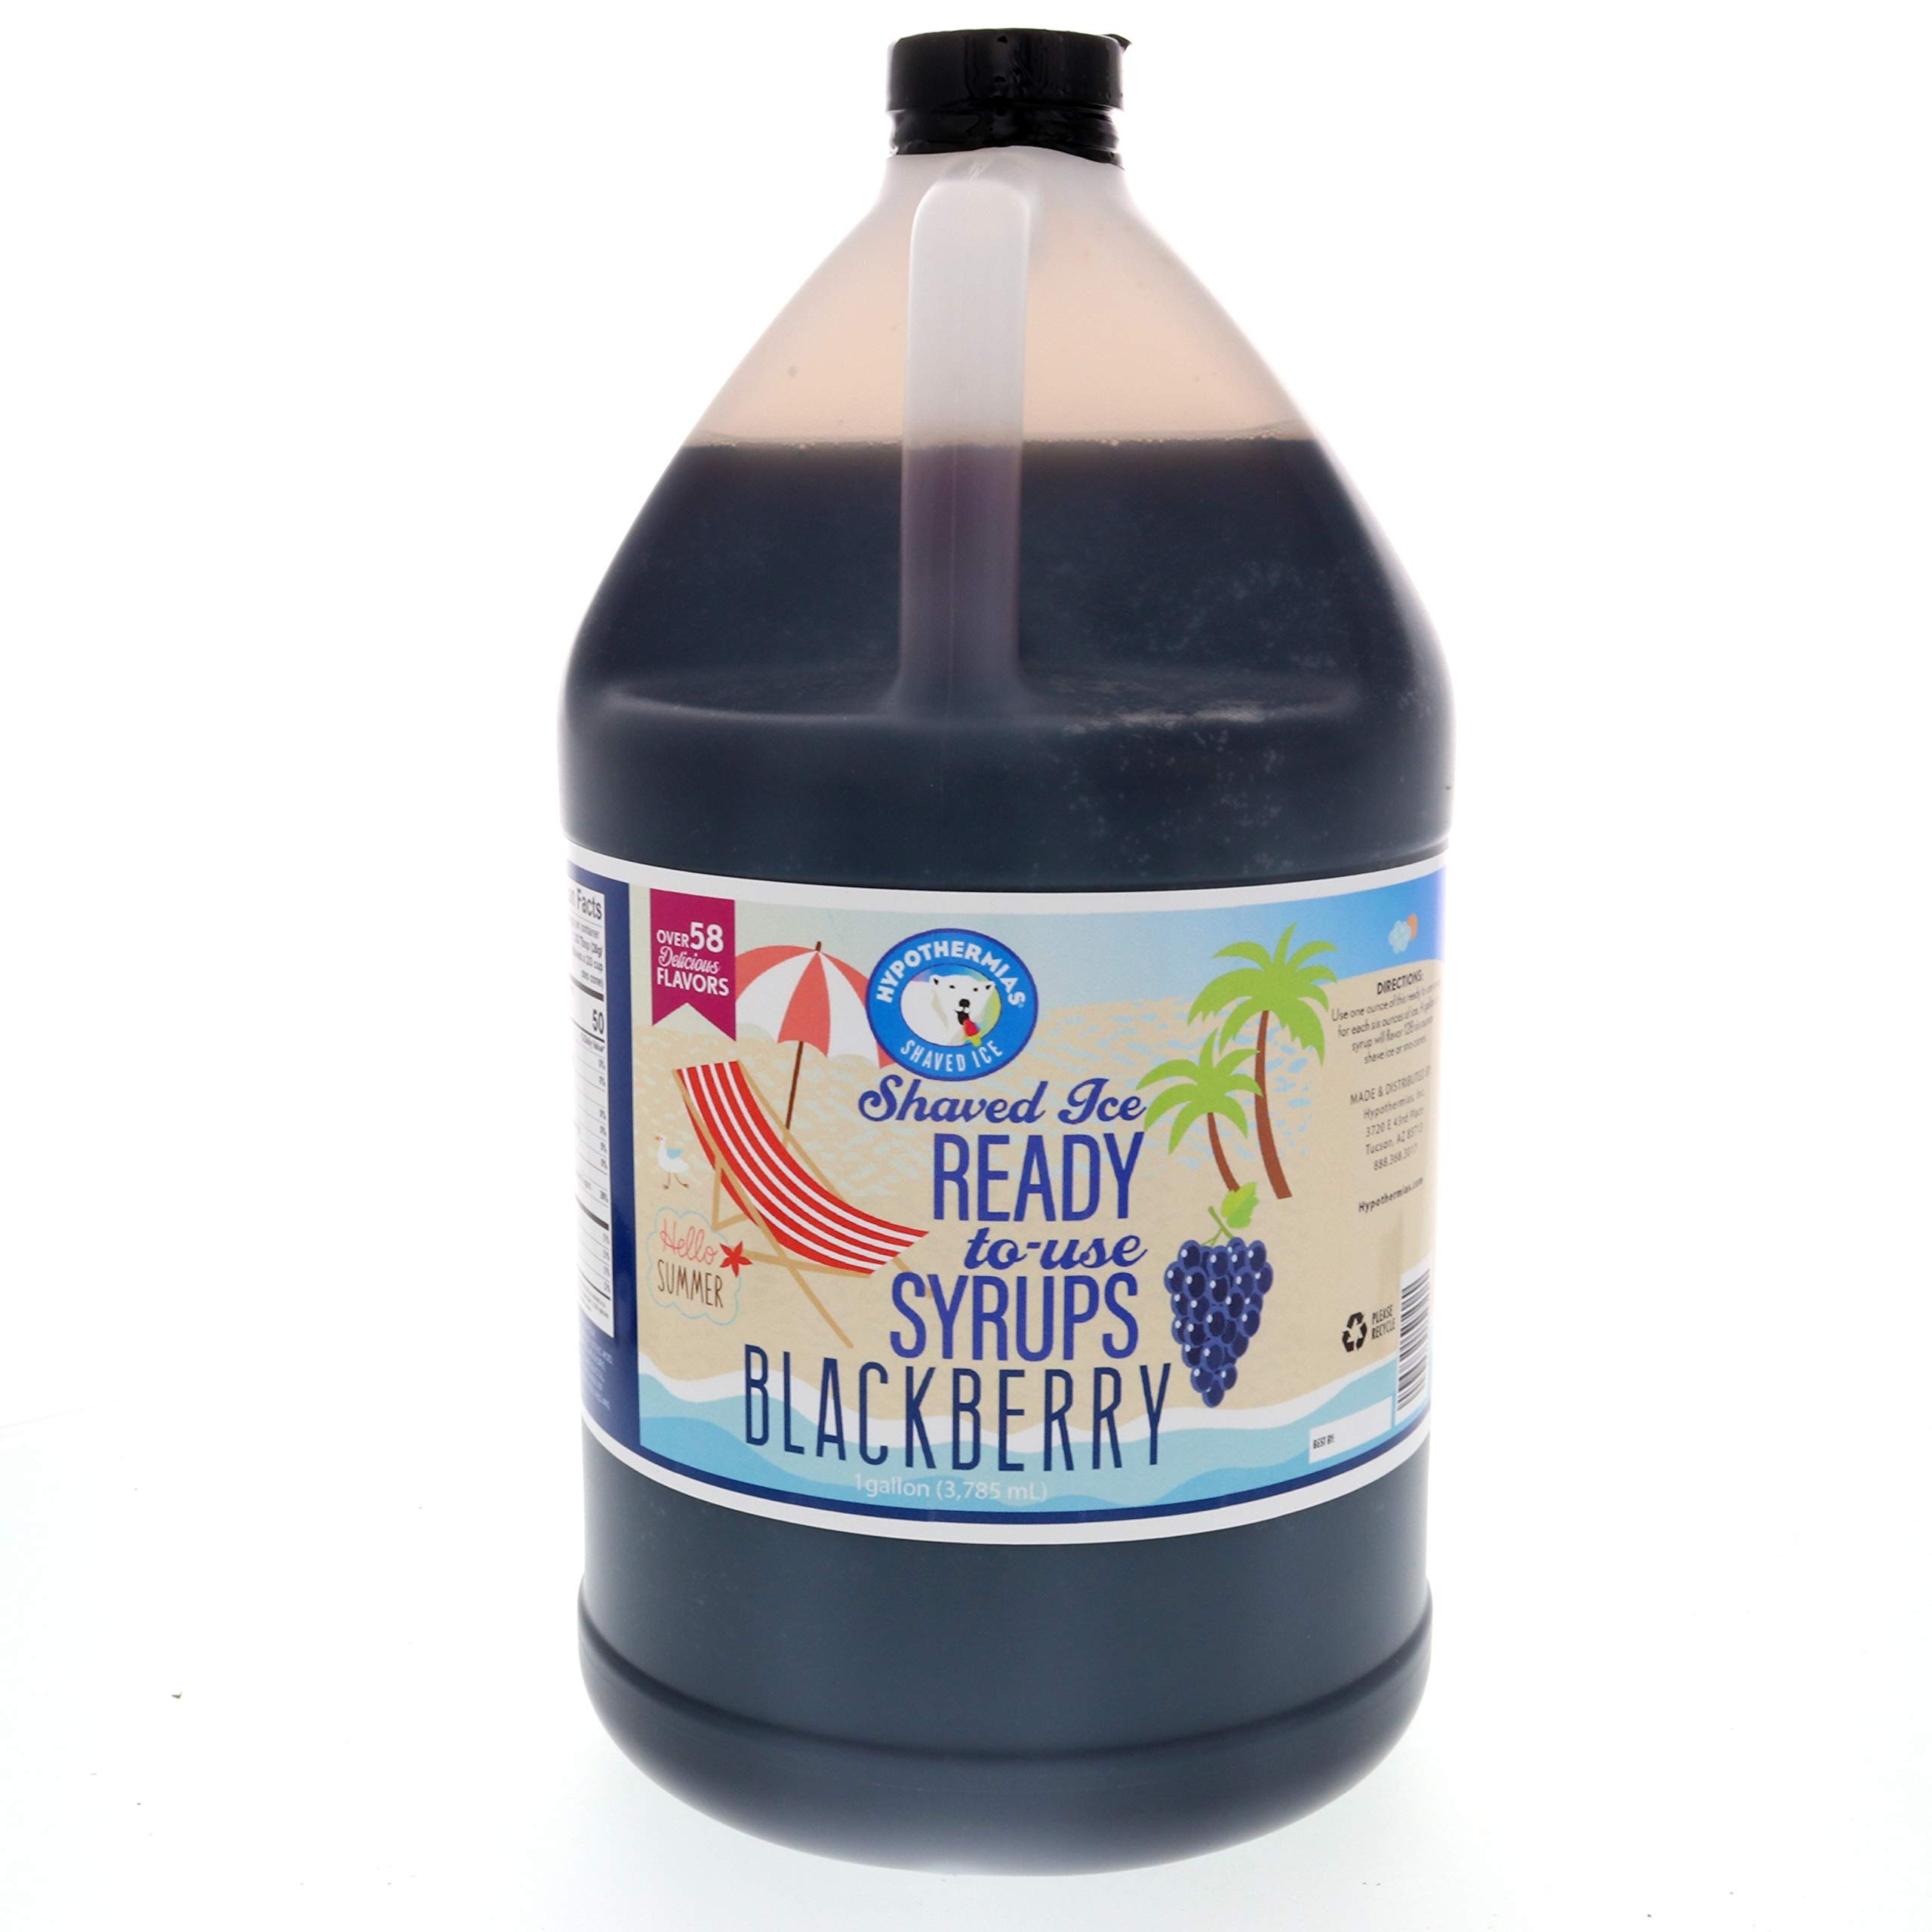
Item Name: Hypothermias Black Cherry Ready to Use Gallon (128 Fl. Oz) Hawaiian Snow Cone Flavors Syrup - Shaved Ice, 100% Pure Cane Sugar
Bullet Point 1: ⛄️ FANTASTIC ARRAY OF AMAZING DIFFERENT FLAVORS – We sell 57 flavors made from Pure Cane Sugar and 55 Sugar Free flavors made from Organic monk fruit and erythritol which occur Naturally from fruit and plants.
Bullet Point 2: 🏝 OUR FLAVOR SYRUPS CAN BE USED IN SO MANY THINGS! ☕️ Drinks: coffee, hot chocolate, cocoa, tea, iced teas, sodas, sparkling water, cocktails and smoothies, latte syrup, sugar free flavored syrups for drinks, soda flavoring syrups, 🍦 Icey treats: shaved ice, sno cones, sodas, slushies, ice pops, snoballs, ice freeze pops, raspados, heilo picado, piraguas, granizados, cholados, frio frio 🍰 Eats: pancakes, waffles, muffins, cakes and other baked goodies
Bullet Point 3: 🌈 FAMILY-OWNED, HANDCRAFTED SHAVED ICE FLAVOR SYRUPS that are Loved by Kids and Approved by Parents! Our family-run business creates artisan snowcone syrup flavors that are delicious and free of all the bad stuff so you can feel good about serving our Hawaiian syrup to your family.
Bullet Point 4: 🌴 PURE CANE SUGAR | NO CORN SYRUP - Our GOURMET Snow Cone Flavors Syrup is made in small batches with 100% PURE CANE SUGAR. Much of the syrup on the market today is made with corn syrup, a cheap and unhealthy sweetener. Constant use of high-fructose corn syrup can lead to obesity and other such health problems. Unlike our competitors, we use absolutely NO CORN SUGAR in our slushie syrups, offering your family a much more HEALTHY and NATURAL option.
Bullet Point 5: ☀️ NO CORN SYRUP ☀️ NO CAFFEINE ☀️ NO HARMFUL ADDITIVES or FILLERS ☀️ NO HARMFUL FLAVORS or COLORS
Product Description: TIME FOR SOME TASTY TREATS with our SNOW CONE SYRUP - Now you can enjoy commercial quality shaved ice and snow cones at home with professional shave ice and snocone syrups. You can make 128 shaved ice treats with 6 ounces of ice each, plenty for family treats and enough for fun family parties. If you are a parent and want syrups to make your own homemade sno cones for kids treats, look no further! Delicious black cherry shaved ice or sno cone ready to use syrup. Made in the USA. No mixing required. Made from the finest ingredients. We use authentic sugar for the sweetener in our syrups. Use 1 ounce of syrup to flavor 6 ounces of ice. This is professional, true to taste shaved ice flavor. Life of syrups is one year stored at room temperature out of sun light. Ingredients: SUGAR, WATER, CONTAINS 2% OR LESS OF: CITRIC ACID, NATURAL AND ARTIFICIAL FLAVORS, RED #40, PROPYLENE GLYCOL, SODIUM CITRATE, XANTHAN GUM, BLUE #1, SODIUM BENZOATE & POTASSIUM SORBATE (PRESERVATIVES), ANTI-FOAM.
Value: 128.0
Unit: Fl Oz

Price: 26.96